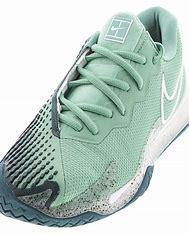
Brand: Nike
Model: Court Air Zoom Vapor Cage 4